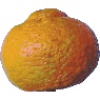
Label: mandarine